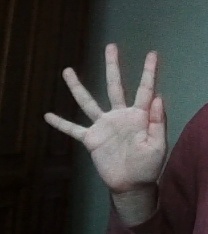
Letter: sheen